Richard F. Lack

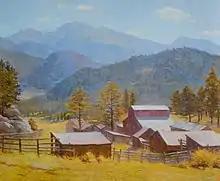
"McGregor’s Ranch, Estes Park", 1989. Private collection.

In 1969 Richard Lack founded Atelier Lack, Inc., a small, non-profit studio school of drawing and painting. The school offered a four-to-five-year program based on the teaching methods of the nineteenth century French ateliers and Boston impressionism. Throughout his teaching career he taught ninety-eight full-time students. He retired from teaching in 1992 due to ill health. After his retirement two of his pupils, Cyd Wicker and Dale Redpath, renamed the school The Atelier Studio Program of Fine Arts and moved it to a location in northeast Minneapolis.